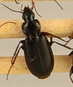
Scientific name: Calathus advena
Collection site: Rocky Mountains NEON (RMNP), plot RMNP_014